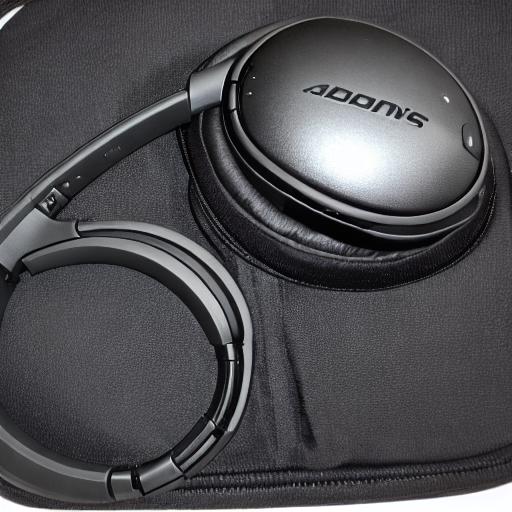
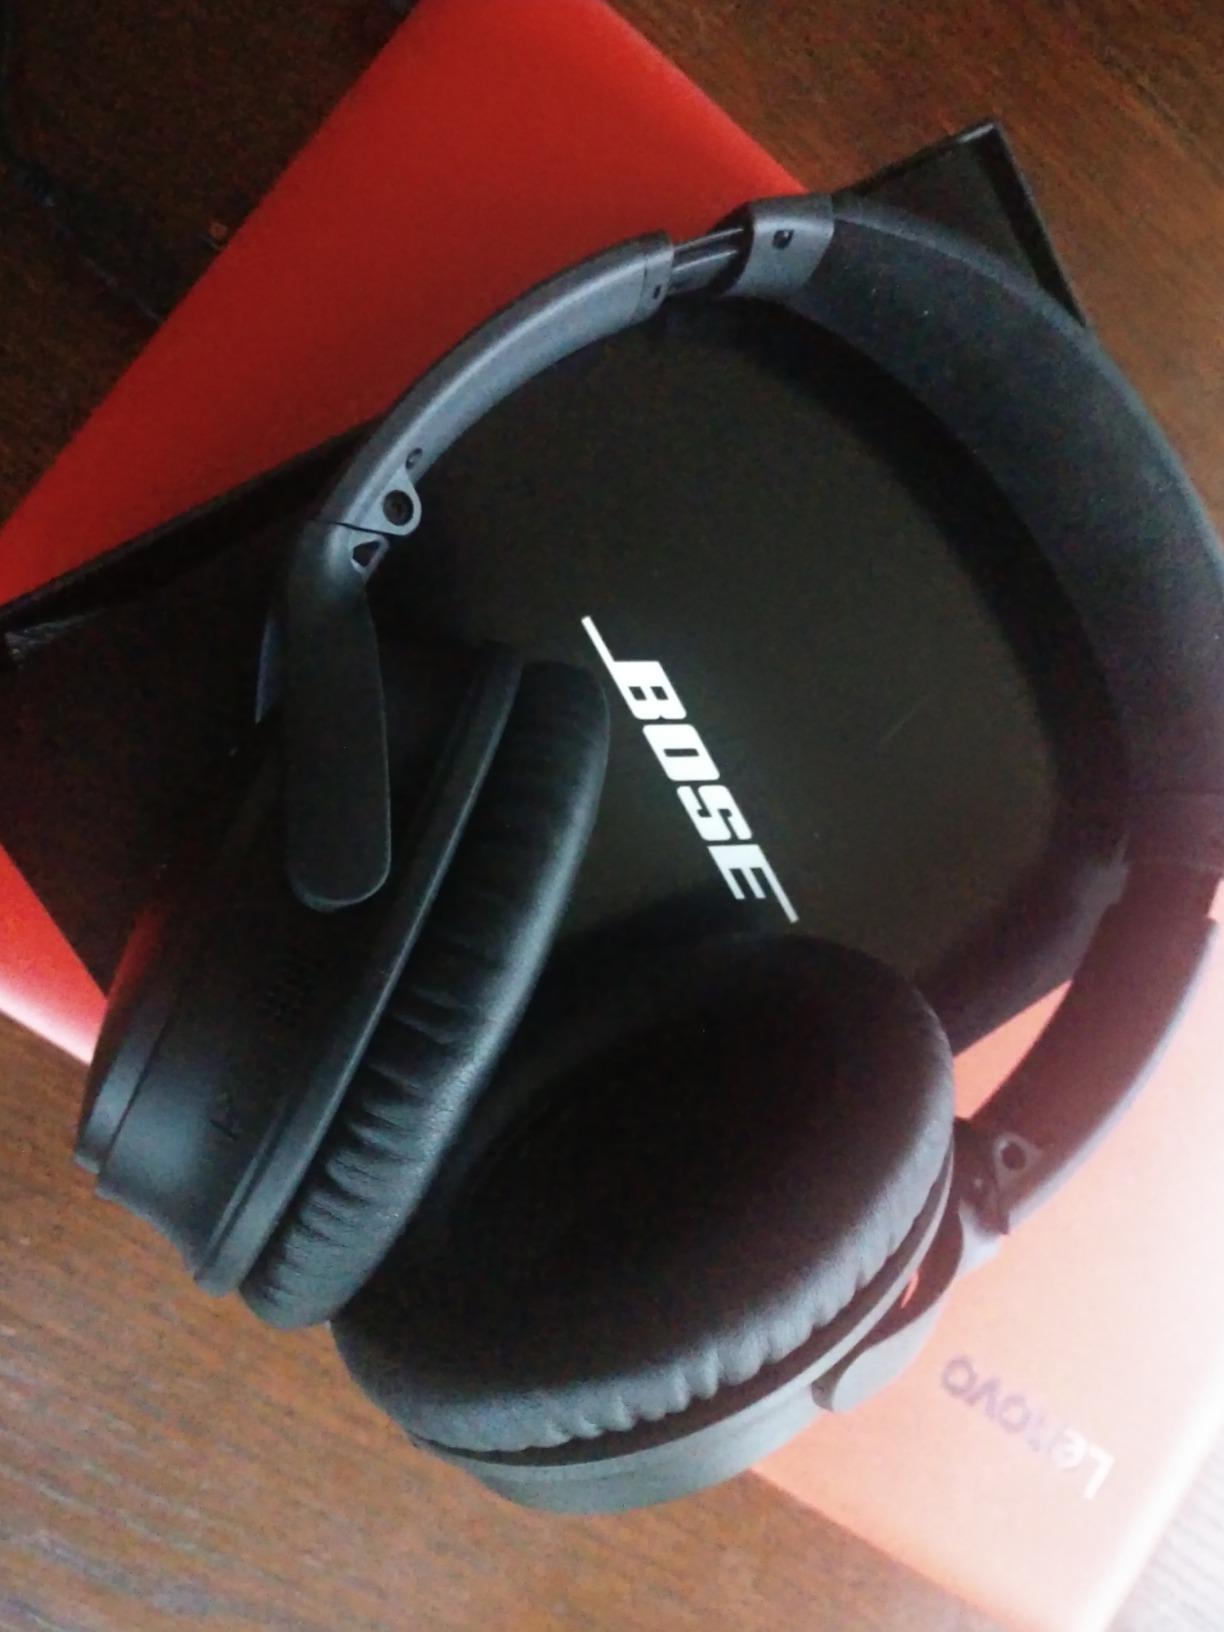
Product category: headphones
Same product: no